Oregon Trail

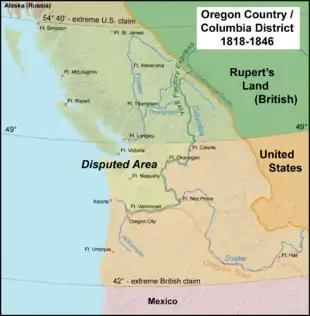
The Oregon Country/Columbia District stretched from 42'N to 54 40'N. The most heavily disputed portion is highlighted.

By 1840, the HBC had three forts: Fort Hall (purchased from Nathaniel Jarvis Wyeth in 1837), Fort Boise and Fort Nez Perce on the western end of the Oregon Trail route as well as Fort Vancouver near its terminus in the Willamette Valley. With minor exceptions, they all gave substantial and often desperately needed aid to the early Oregon Trail pioneers.